Luther Atwood

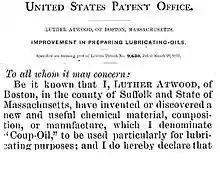
"Coup oil" – Patent No. US9630A

A year or so later the firm was reestablished as Philbrick, Carpenter, and Company. Atwood became a partner of this new company located at Waltham, Massachusetts. They manufactured products that were distilled from coal tar. Atwood invented "coup oil" in 1852, which was the first oil extracted from coal. Atwood's "coup oil", a product of coal tar, picric acid and benzole, was used as a machinery lubricant especially in the railroad industry and factories. The company located at Waltham, Massachusetts made 175,000 gallons of the lubricant before it was discontinued in 1859.